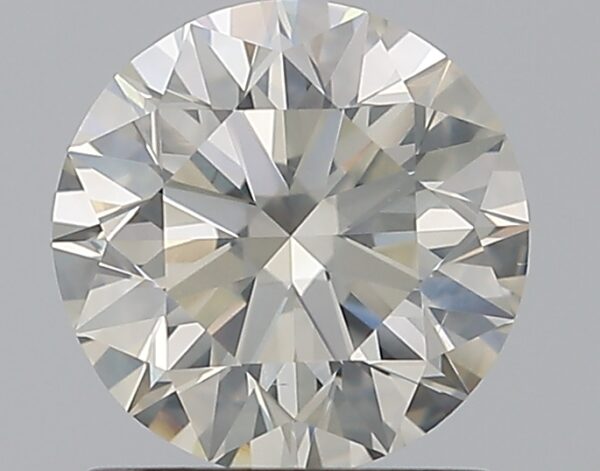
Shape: round
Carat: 1.05
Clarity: SI2
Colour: K
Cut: EX
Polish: EX
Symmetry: VG
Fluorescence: F
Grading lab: GIA
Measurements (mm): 6.45 x 6.49 x 4.05